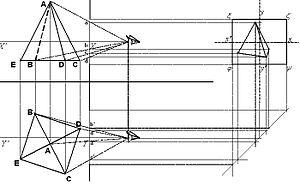
La perspective linéaire est la partie de la perspective qui permet de construire, sur une surface plane, le contour d'un sujet vu depuis un point de vue déterminé. On appelle aussi ce procédé des arts graphiques perspective conique, classique, centrale, albertienne, optique.